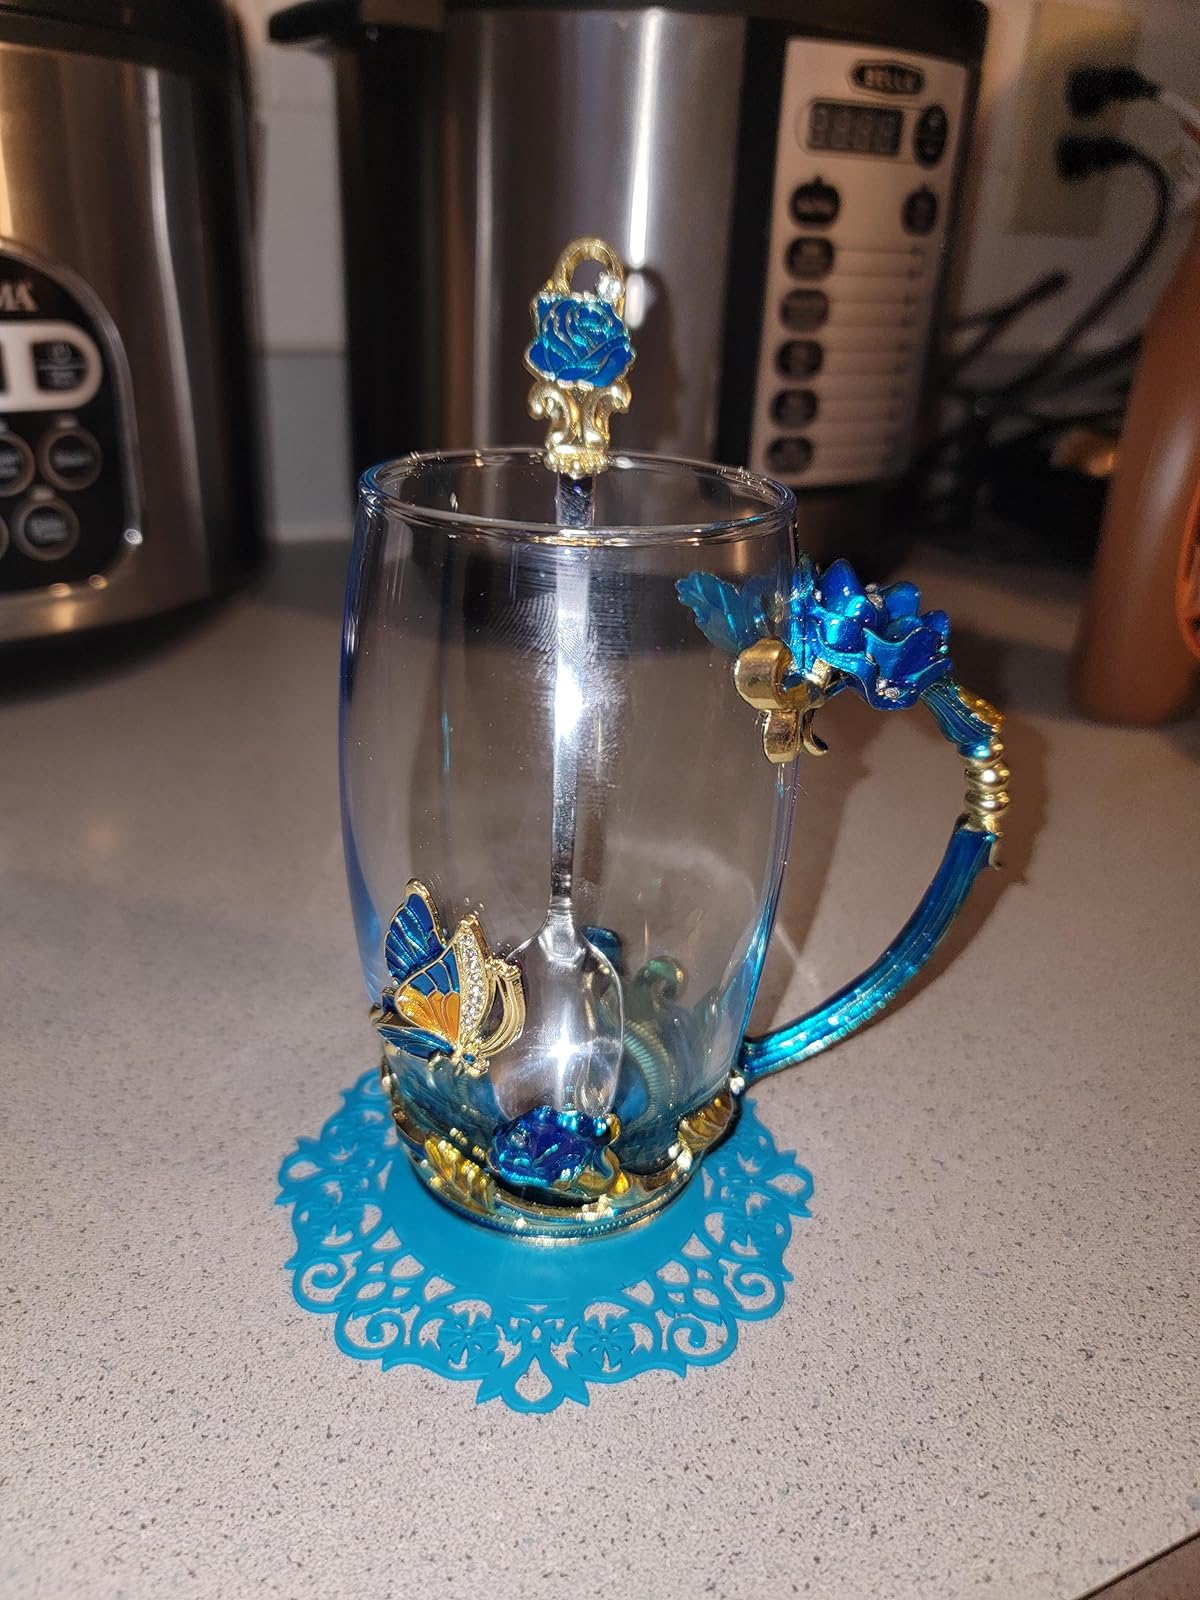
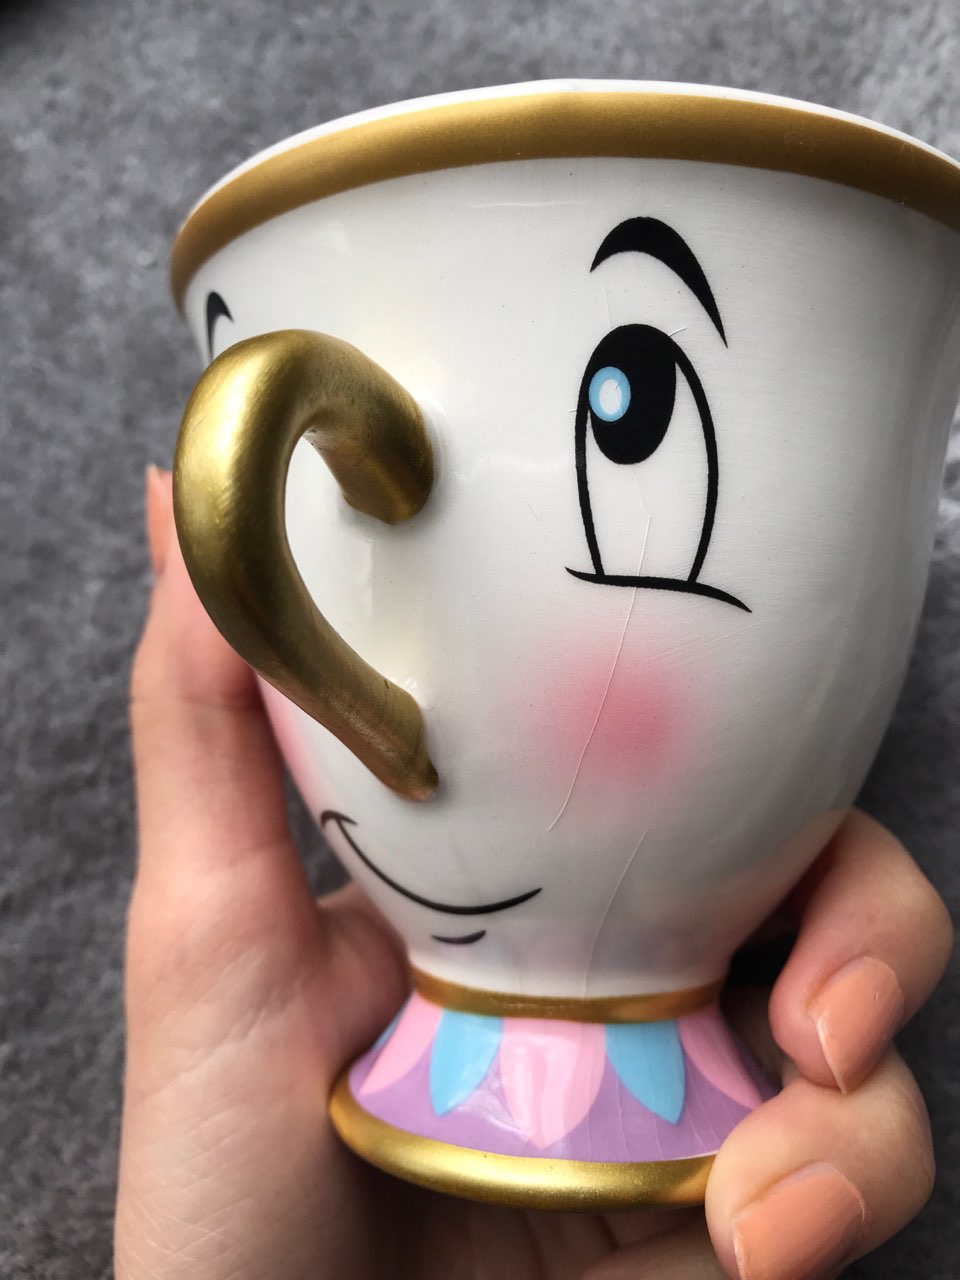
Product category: items_mug
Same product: no